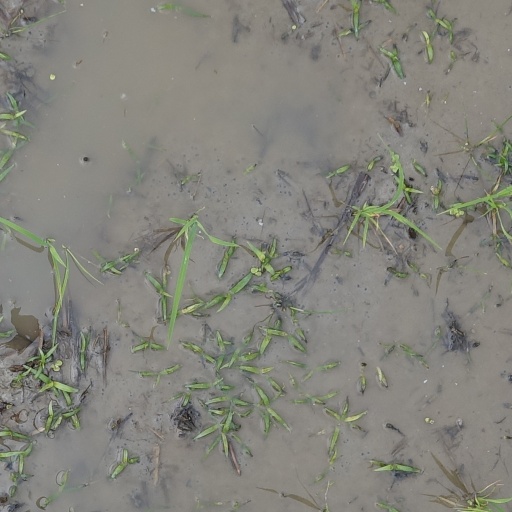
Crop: rice